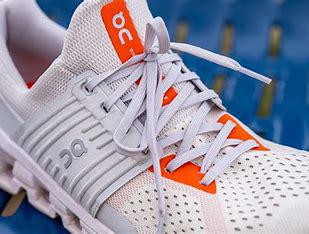
Brand: ON
Model: Cloudswift